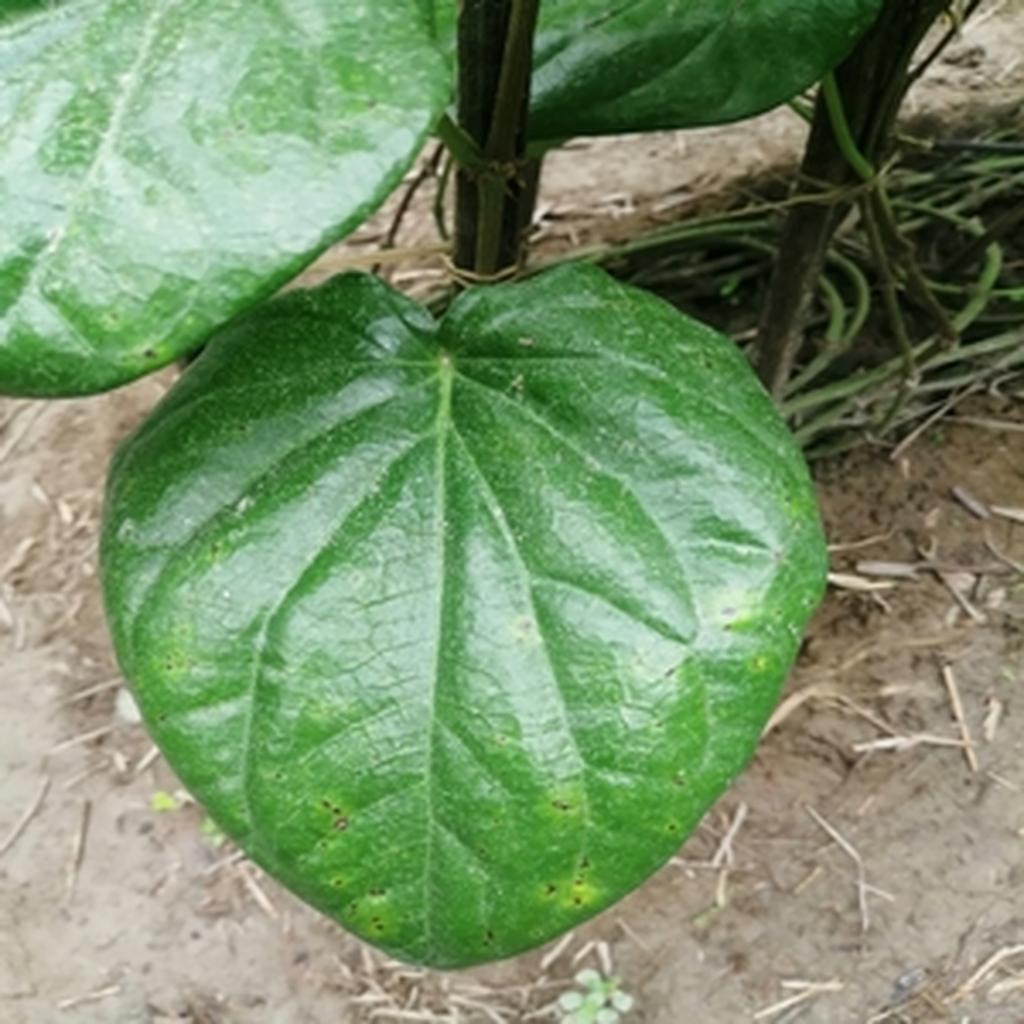
Label: Leaf_Spot